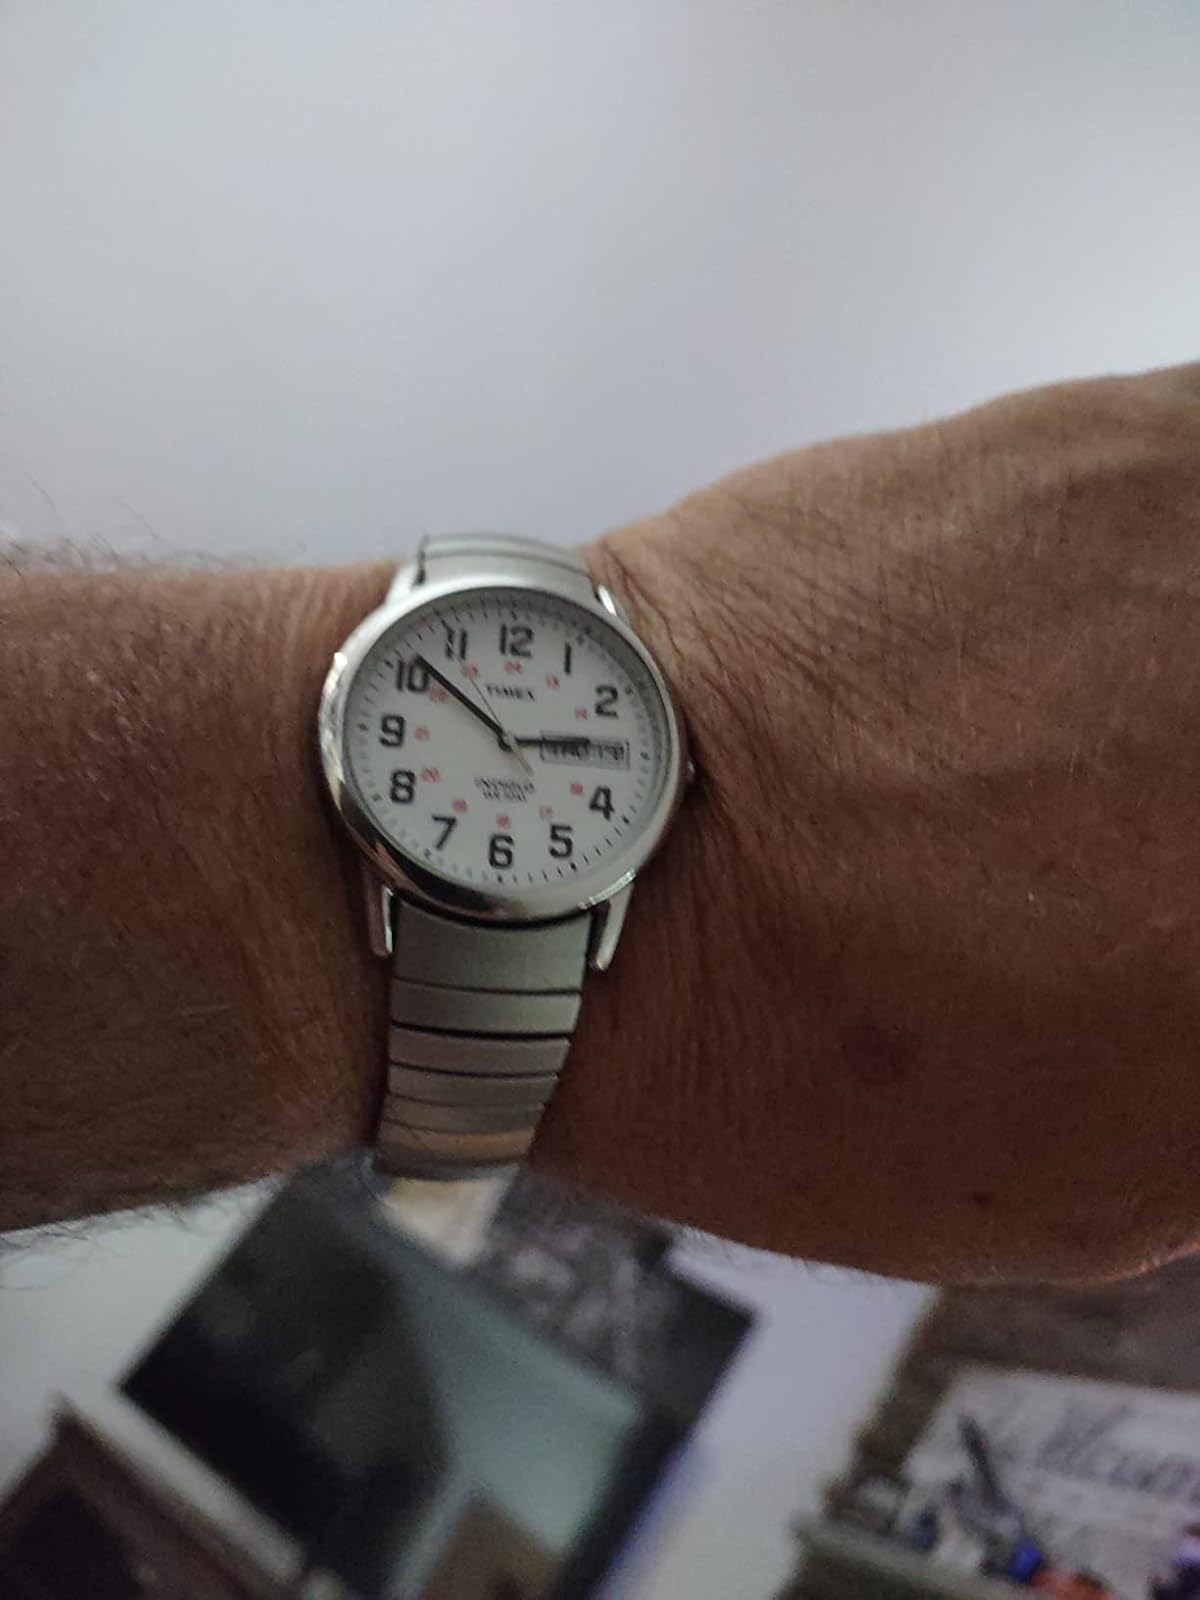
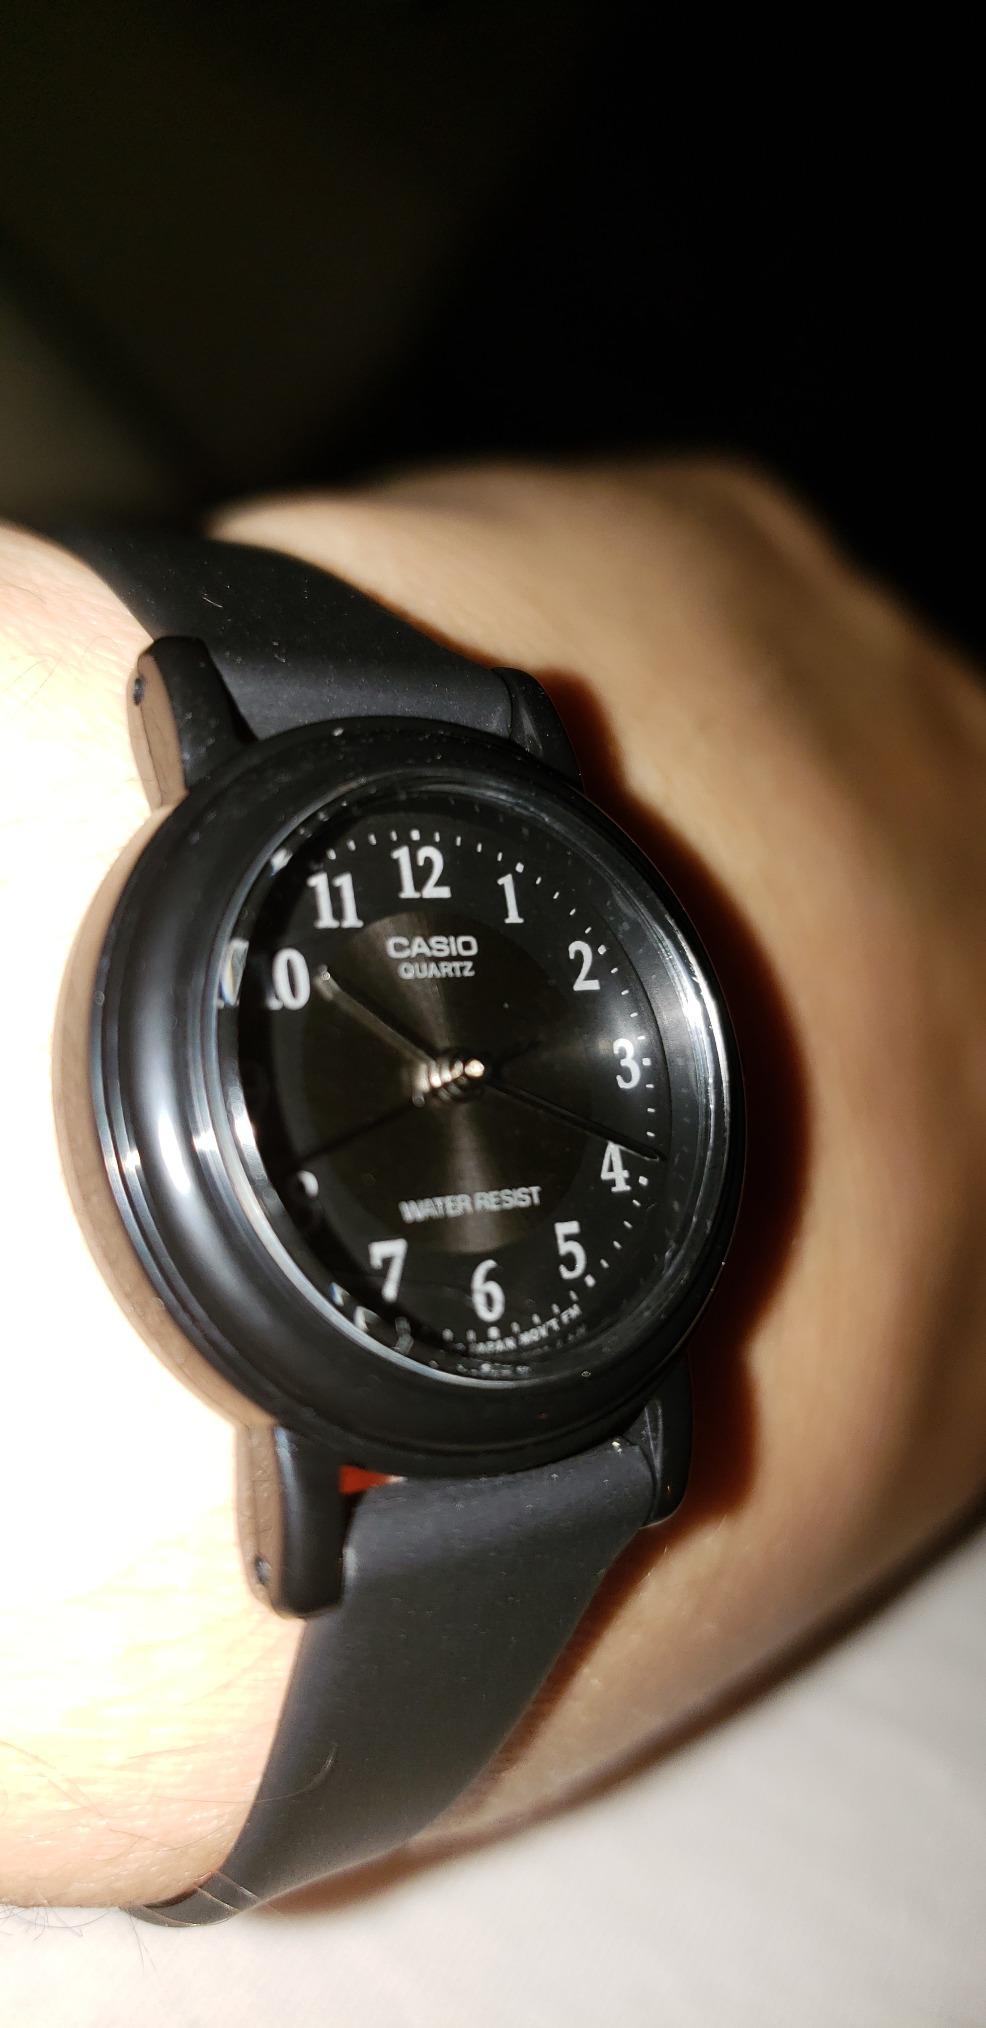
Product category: accessories_watch
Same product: no